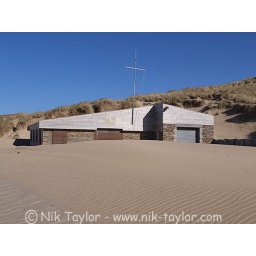
Holywell Bay surf life saving club building partly buried in sand